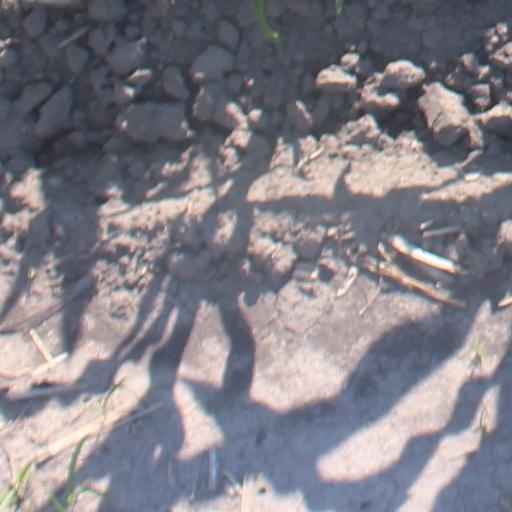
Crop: maize; corn